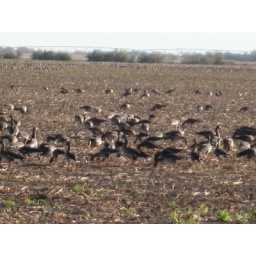
Some migrating geese (hundreds perhaps thousands) took a break from flying in the field behind our house.